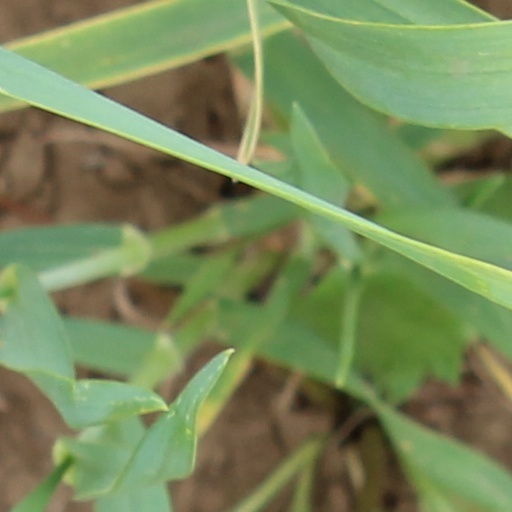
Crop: wheat